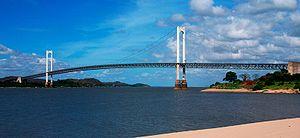
Le pont d'Angostura est un pont suspendu à vocation routière situé au Venezuela. Reliant les deux États d'Anzoátegui par la municipalité de Soledad et de Bolívar et sa capitale Ciudad Bolívar, le pont enjambe le fleuve Orénoque et mesure 1678.5 mètres de longueur.
Independencia est l'une des 21 municipalités de l'État d'Anzoátegui au Venezuela. Son chef-lieu est Soledad. En 2011, la population s'élève à 30 016 habitants.
Soledad est une localité du Venezuela, chef-lieu de la municipalité d'Independencia dans l'État d'Anzoátegui. Située au bord du fleuve Orénoque, elle fait face à Ciudad Bolívar, capitale de l'État de Bolívar située sur l'autre rive du fleuve, à laquelle elle est reliée par le pont d'Angostura. Sa population est estimée à 15 000 habitants.